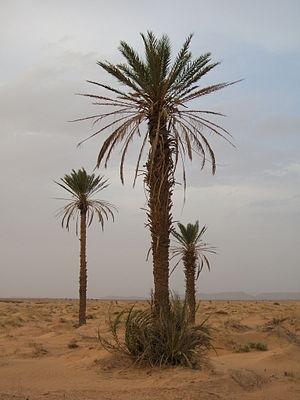
Le dattier ou palmier-dattier est une plante monocotylédone de la famille des Arécacées et de la sous-famille des Coryphoideae, largement cultivé d'abord pour ses fruits : les dattes. Dans l'agriculture d'oasis saharienne, c'est la plante qui domine la strate arborée des arbres fruitiers qui poussent à son ombre et qui, eux-mêmes, couvrent cultures maraîchères, fourragères, voire céréalières. A priori, on ne connaît pas cette espèce à l'état spontané, mais sub-spontané.
Une plante dépolluante est une plante considérée comme susceptible de réduire, grâce à son métabolisme, la quantité des polluants présents dans l'air à l'intérieur de bâtiments ou habitacles. Cette notion de bioépuration de l'air par les plantes a été introduite par des travaux de la NASA dans le cadre des programmes spatiaux et a été étendue aux plantes cultivées en intérieur.